The Summit of the Gods (film)

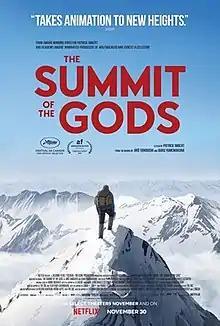
Promotional poster

The Summit of the Gods is a 2021 French-language animated adventure drama film based on the Japanese manga series of the same name by Jiro Taniguchi. The film was directed by Patrick Imbert; it was first shown at the 2021 Cannes Film Festival in July 2021 before a full theatrical release in September 2021.